Terrell Davis

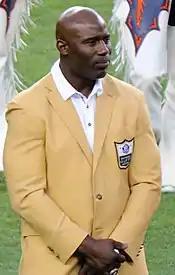
Davis in Denver in 2017

In 2004, Davis was inducted into the Colorado Sports Hall of Fame. Davis was one of the semifinalists for the 2007 Pro Football Hall of Fame in his first year of eligibility.